Mo rùn geal òg

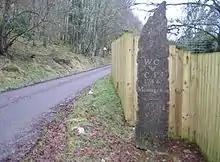
Memorial to William Chisholm and Christina Ferguson, near Struy

"Mo rùn geal òg" (My fair young love), alternately known as "Cumha do dh'Uilleam Siseal" (Lament for William Chisholm) is a Scottish Gaelic lament written by Christina Fergusson for her husband, William Chisholm of Strathglass, who was killed at the Battle of Culloden in 1746.